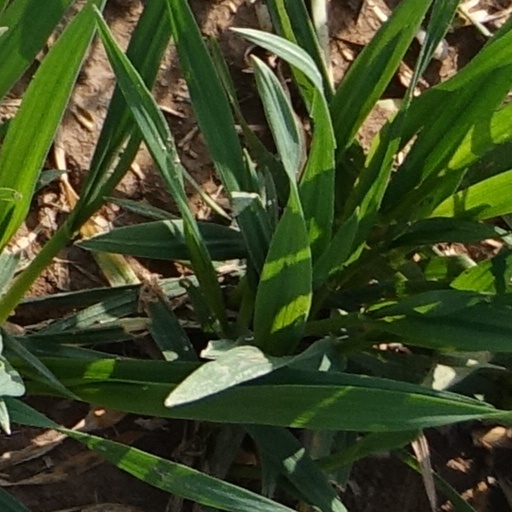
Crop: wheat